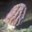
Label: mushroom